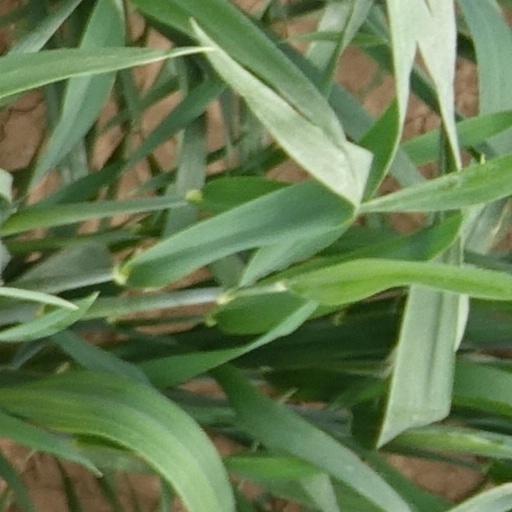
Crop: wheat